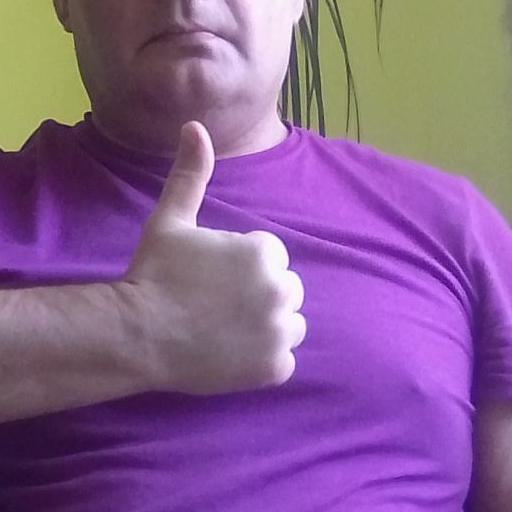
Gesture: like